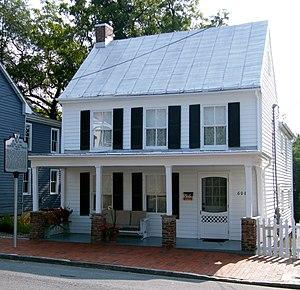
Une cabane en rondins est une habitation construite de rondins, d'une structure particulièrement peu finie ou à l'architecture peu sophistiquée. Les cabanes en rondins ont une longue histoire en Europe et sont souvent associées en Amérique avec la première génération de construction de maison par les colons.